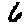
Label: 6